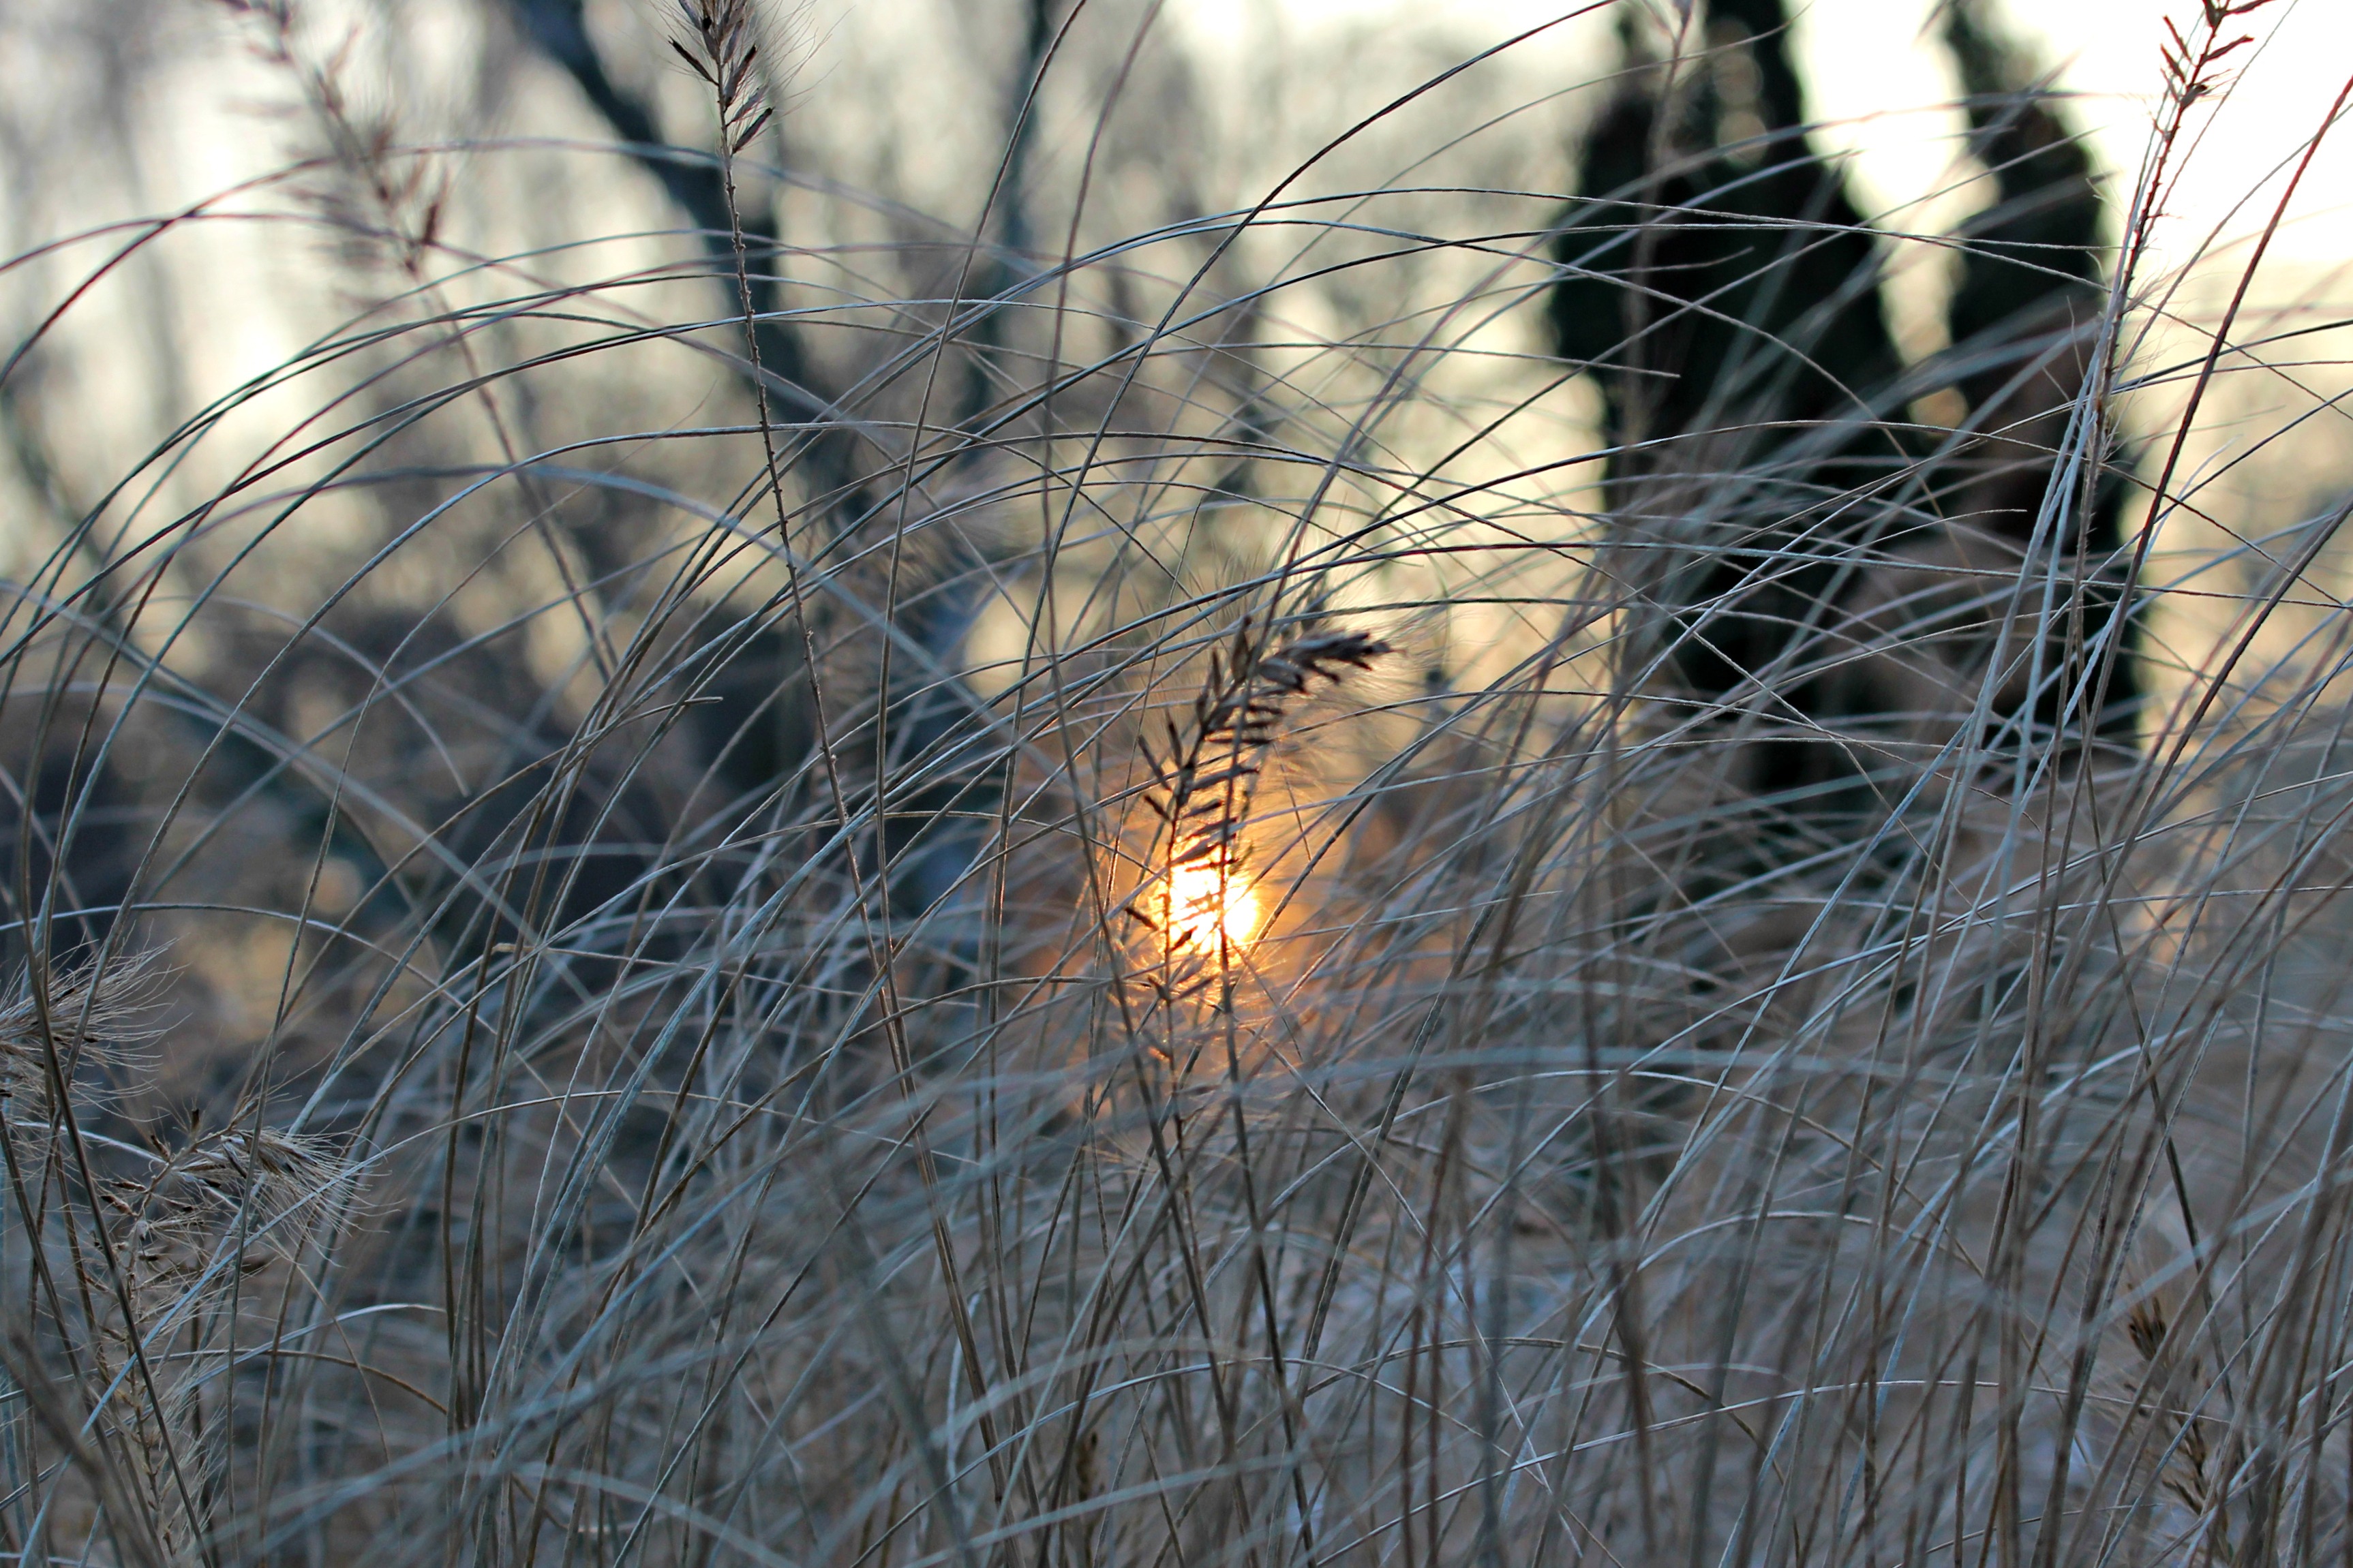
tree, nature, grass, branch, winter, sun, sunlight, frost, autumn, season, evening sun, grass family